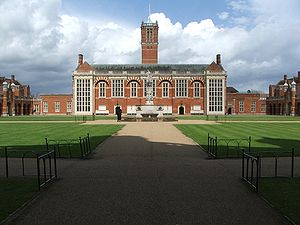
Christ's Hospital
Hovedbygningen ved Christ's Hospital
Christ's Hospital er en privatskole i Horsham, England.